Makuta Station

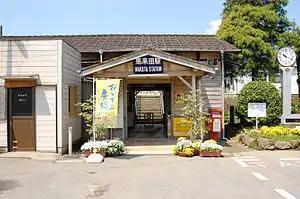
Makuta Station, April 2007

is a passenger railway station in the city of Kisarazu, Chiba Prefecture, Japan, operated by the East Japan Railway Company (JR East).